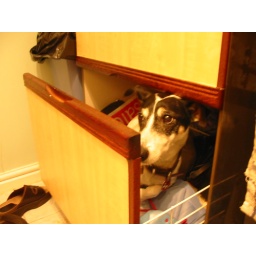
Scooby nestling in the plastic bag drawer